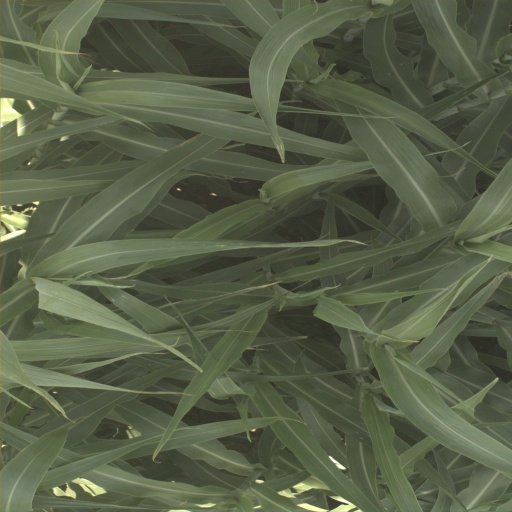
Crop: sorghum